Armenia–Mexico relations

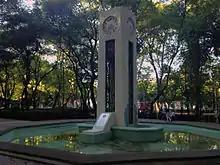
Clock donated by the Armenian community in Mexico and placed in Parque México, Mexico City

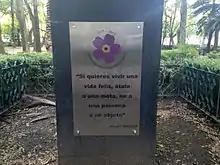
Plaque commemorating the 100th anniversary of the Armenian genocide in Mexico City

The first Armenians to arrive in Mexico occurred in the 17th century, however, the largest wave took place in the 1920s as a result of the Armenian genocide. On 14 January 1992, a month after the dissolution of the Soviet Union in December 1991; Armenia and Mexico established formal diplomatic relations with each other. In March 2002, Armenian Prime Minister Andranik Margaryan came to the northern Mexican city of Monterrey to attend the Monterrey Consensus Conference; this visit becoming the first and highest level Armenian government official to visit Mexico since independence. In August 2002, Armenian foreign minister Vartan Oskanian paid an official visit to Mexico. During his visit, both nations signed agreements on cooperation in the fields of culture and education as well as an agreement to abolish visas for official and diplomatic passport holders.